Lesch–Nyhan syndrome

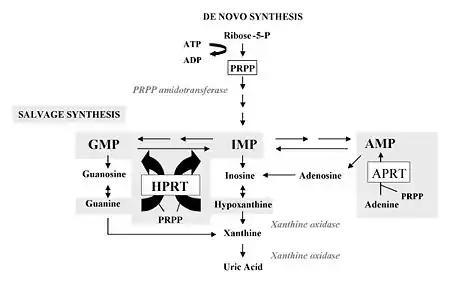
Purine metabolism.

As in other X-linked diseases, males are affected because they only have one copy of the X chromosome. In Lesch–Nyhan syndrome, the defective gene is that for hypoxanthine-guanine phosphoribosyltransferase (HGPRT), a participant in the 'recycling' of purine nucleotides. Female carriers have a second X chromosome, which contains a "normal" copy of HPRT, preventing the disease from developing, though they may have increased risk of hyperuricemia.